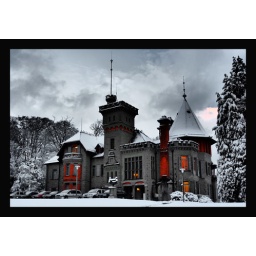
Music school castle like building on a hill in Luzern Switzerland after our first real snow of fall 2007